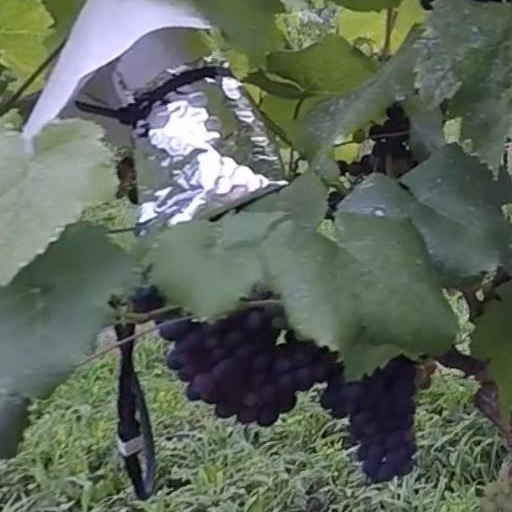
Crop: grape